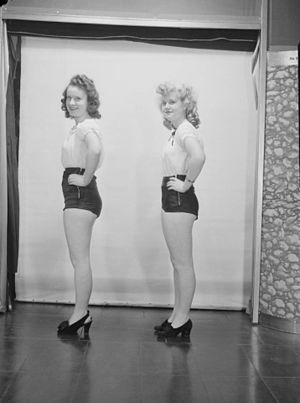
Nous voyons Lorraine et Eleanor Lanthier. Elles portent short et chemisier."
Le short est un vêtement pour homme ou femme qui descend de la ceinture à mi-cuisse. C'est une sorte de culotte légère dont les jambes couvrent plus ou moins les cuisses.